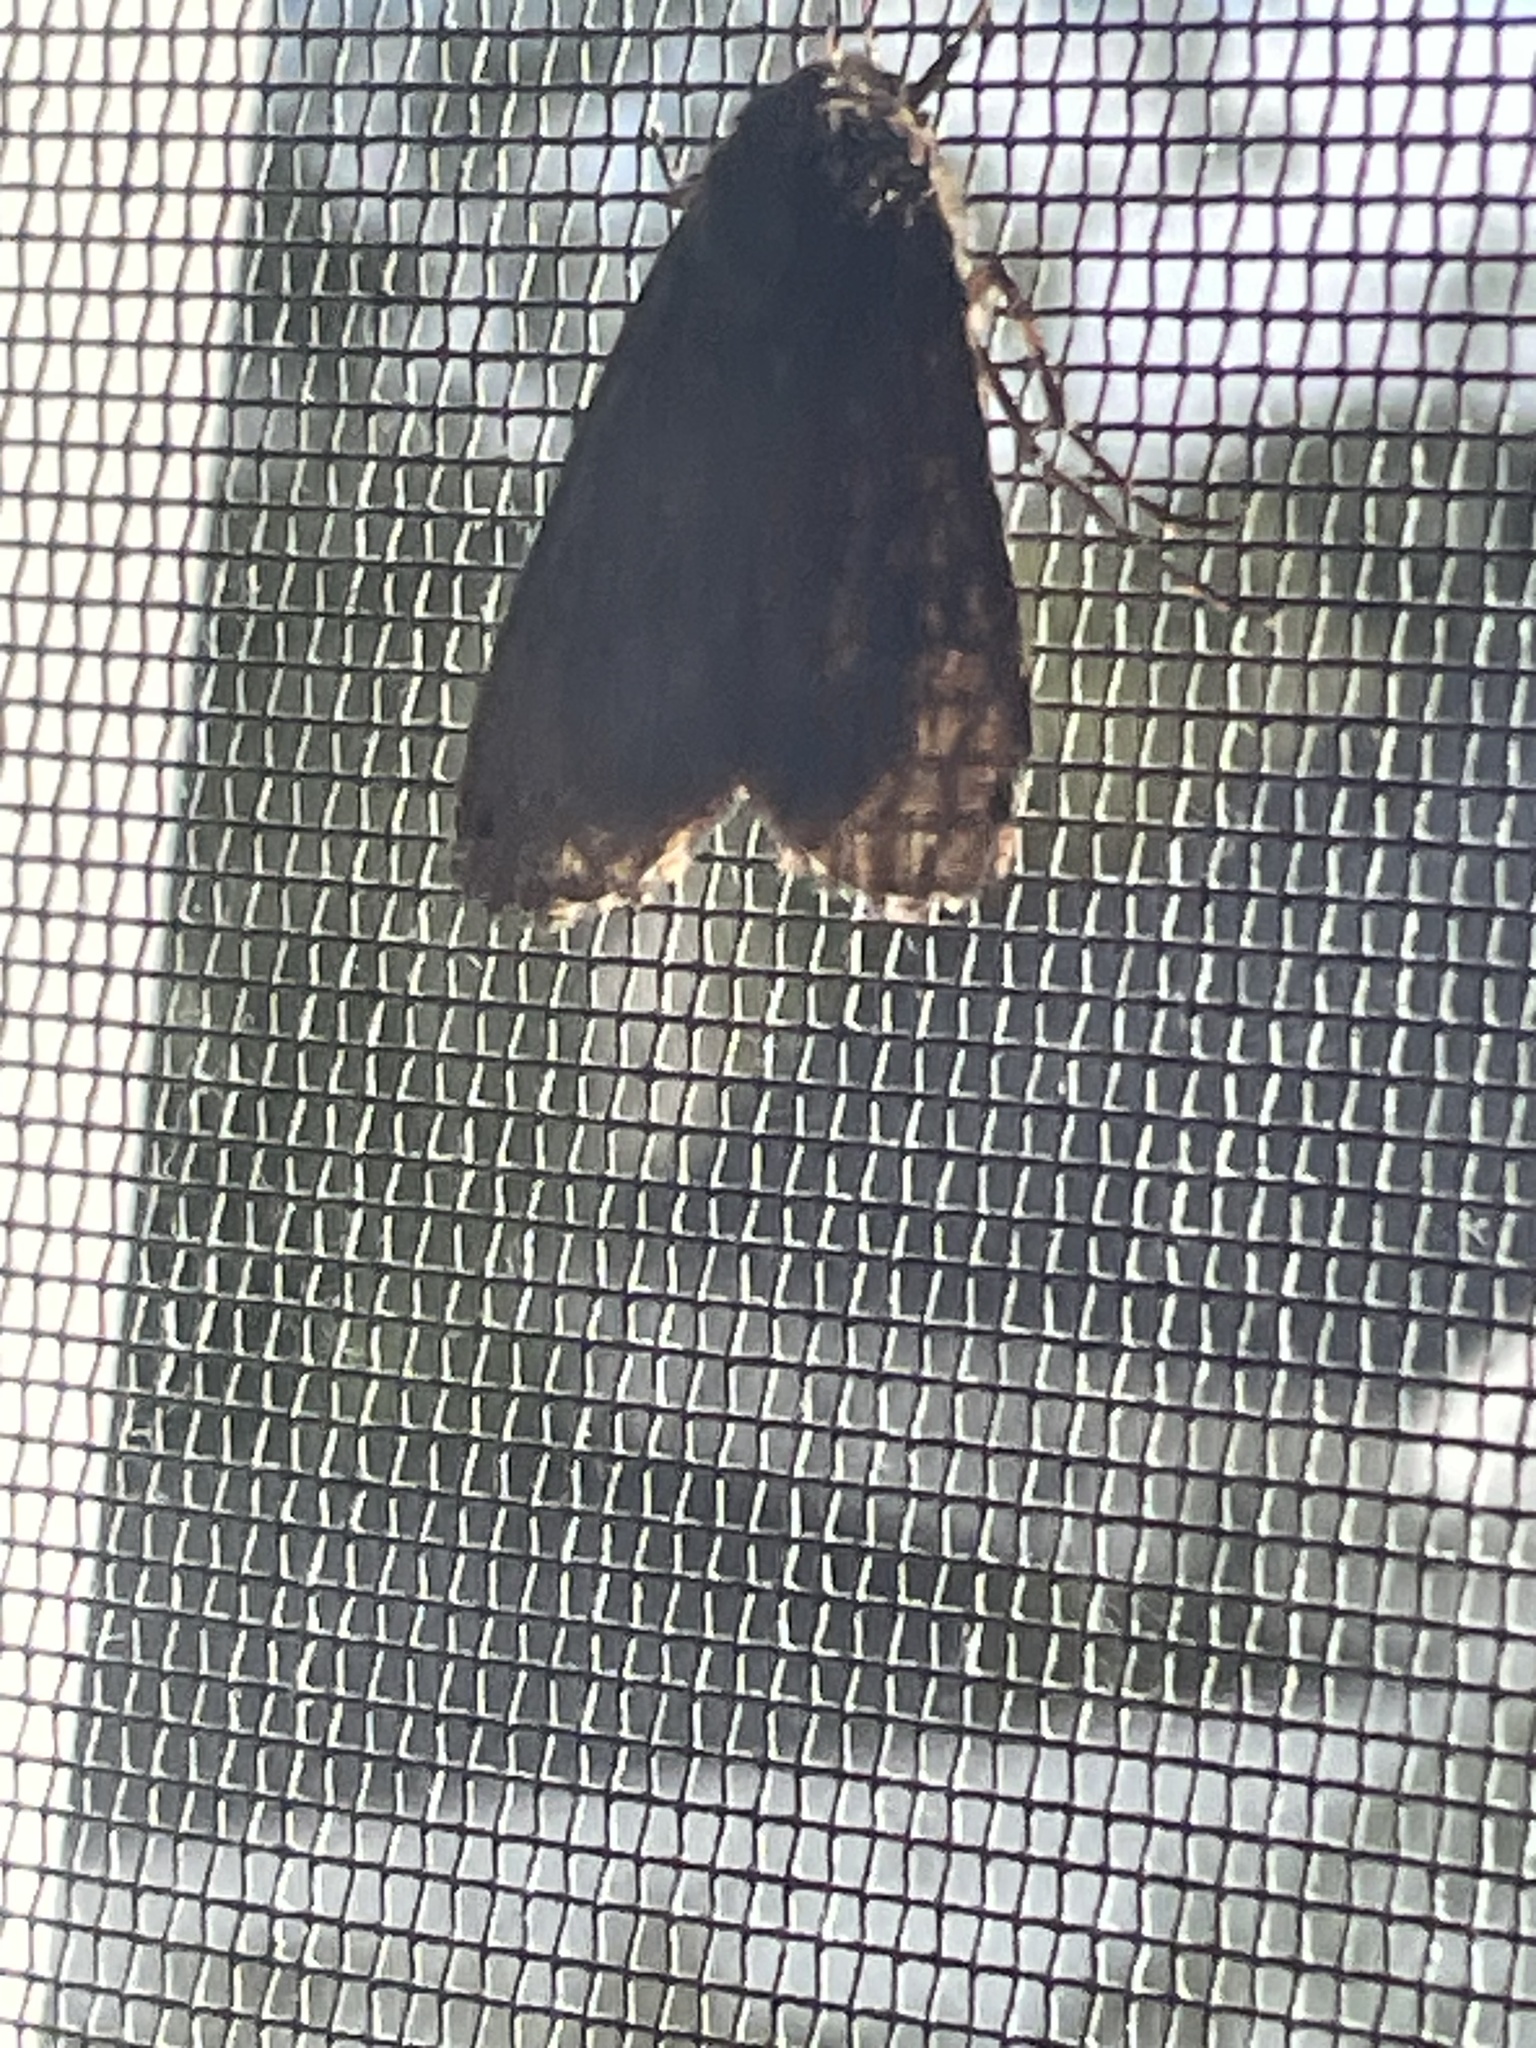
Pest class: cutworms